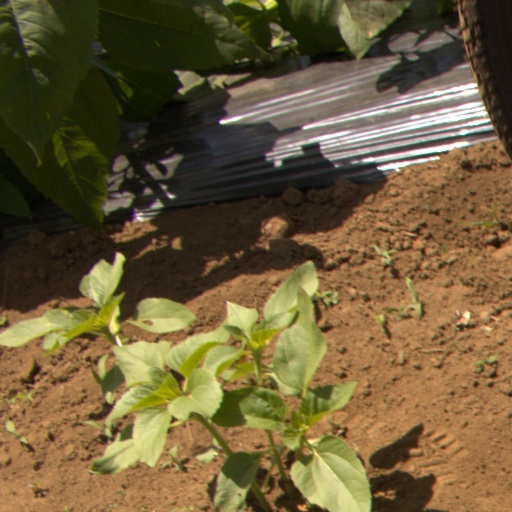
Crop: Jerusalem artichoke